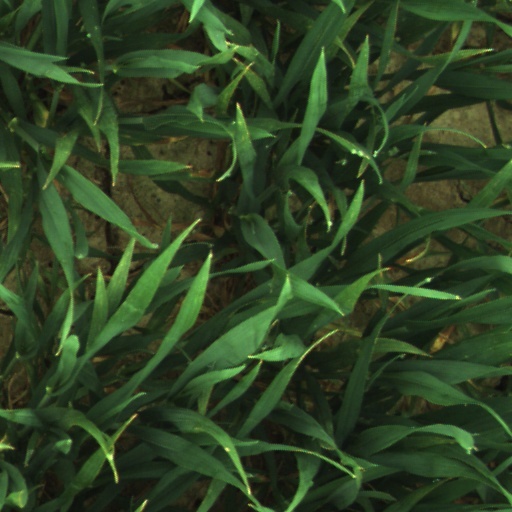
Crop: wheat